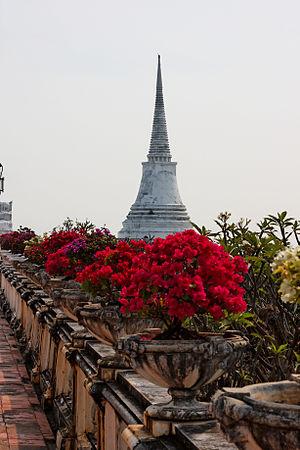
Phra Nakhon Khiri, Petchaburi, Thaïlande